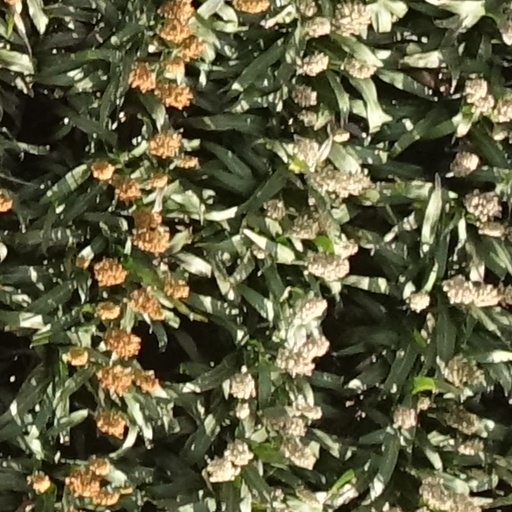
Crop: sorghum